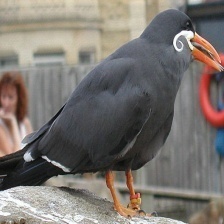
Species: INCA TERN
Scientific name: LAROSTERNA INCA